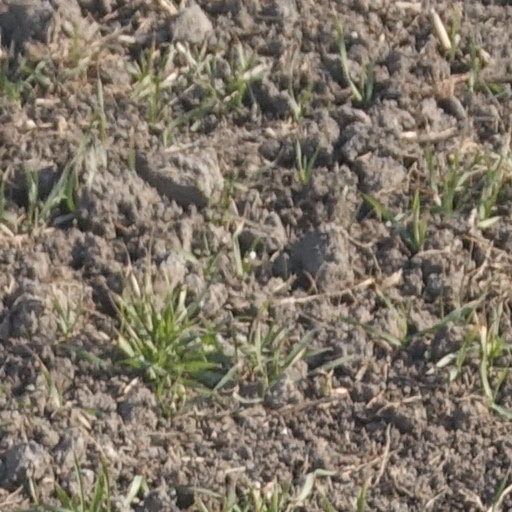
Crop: wheat